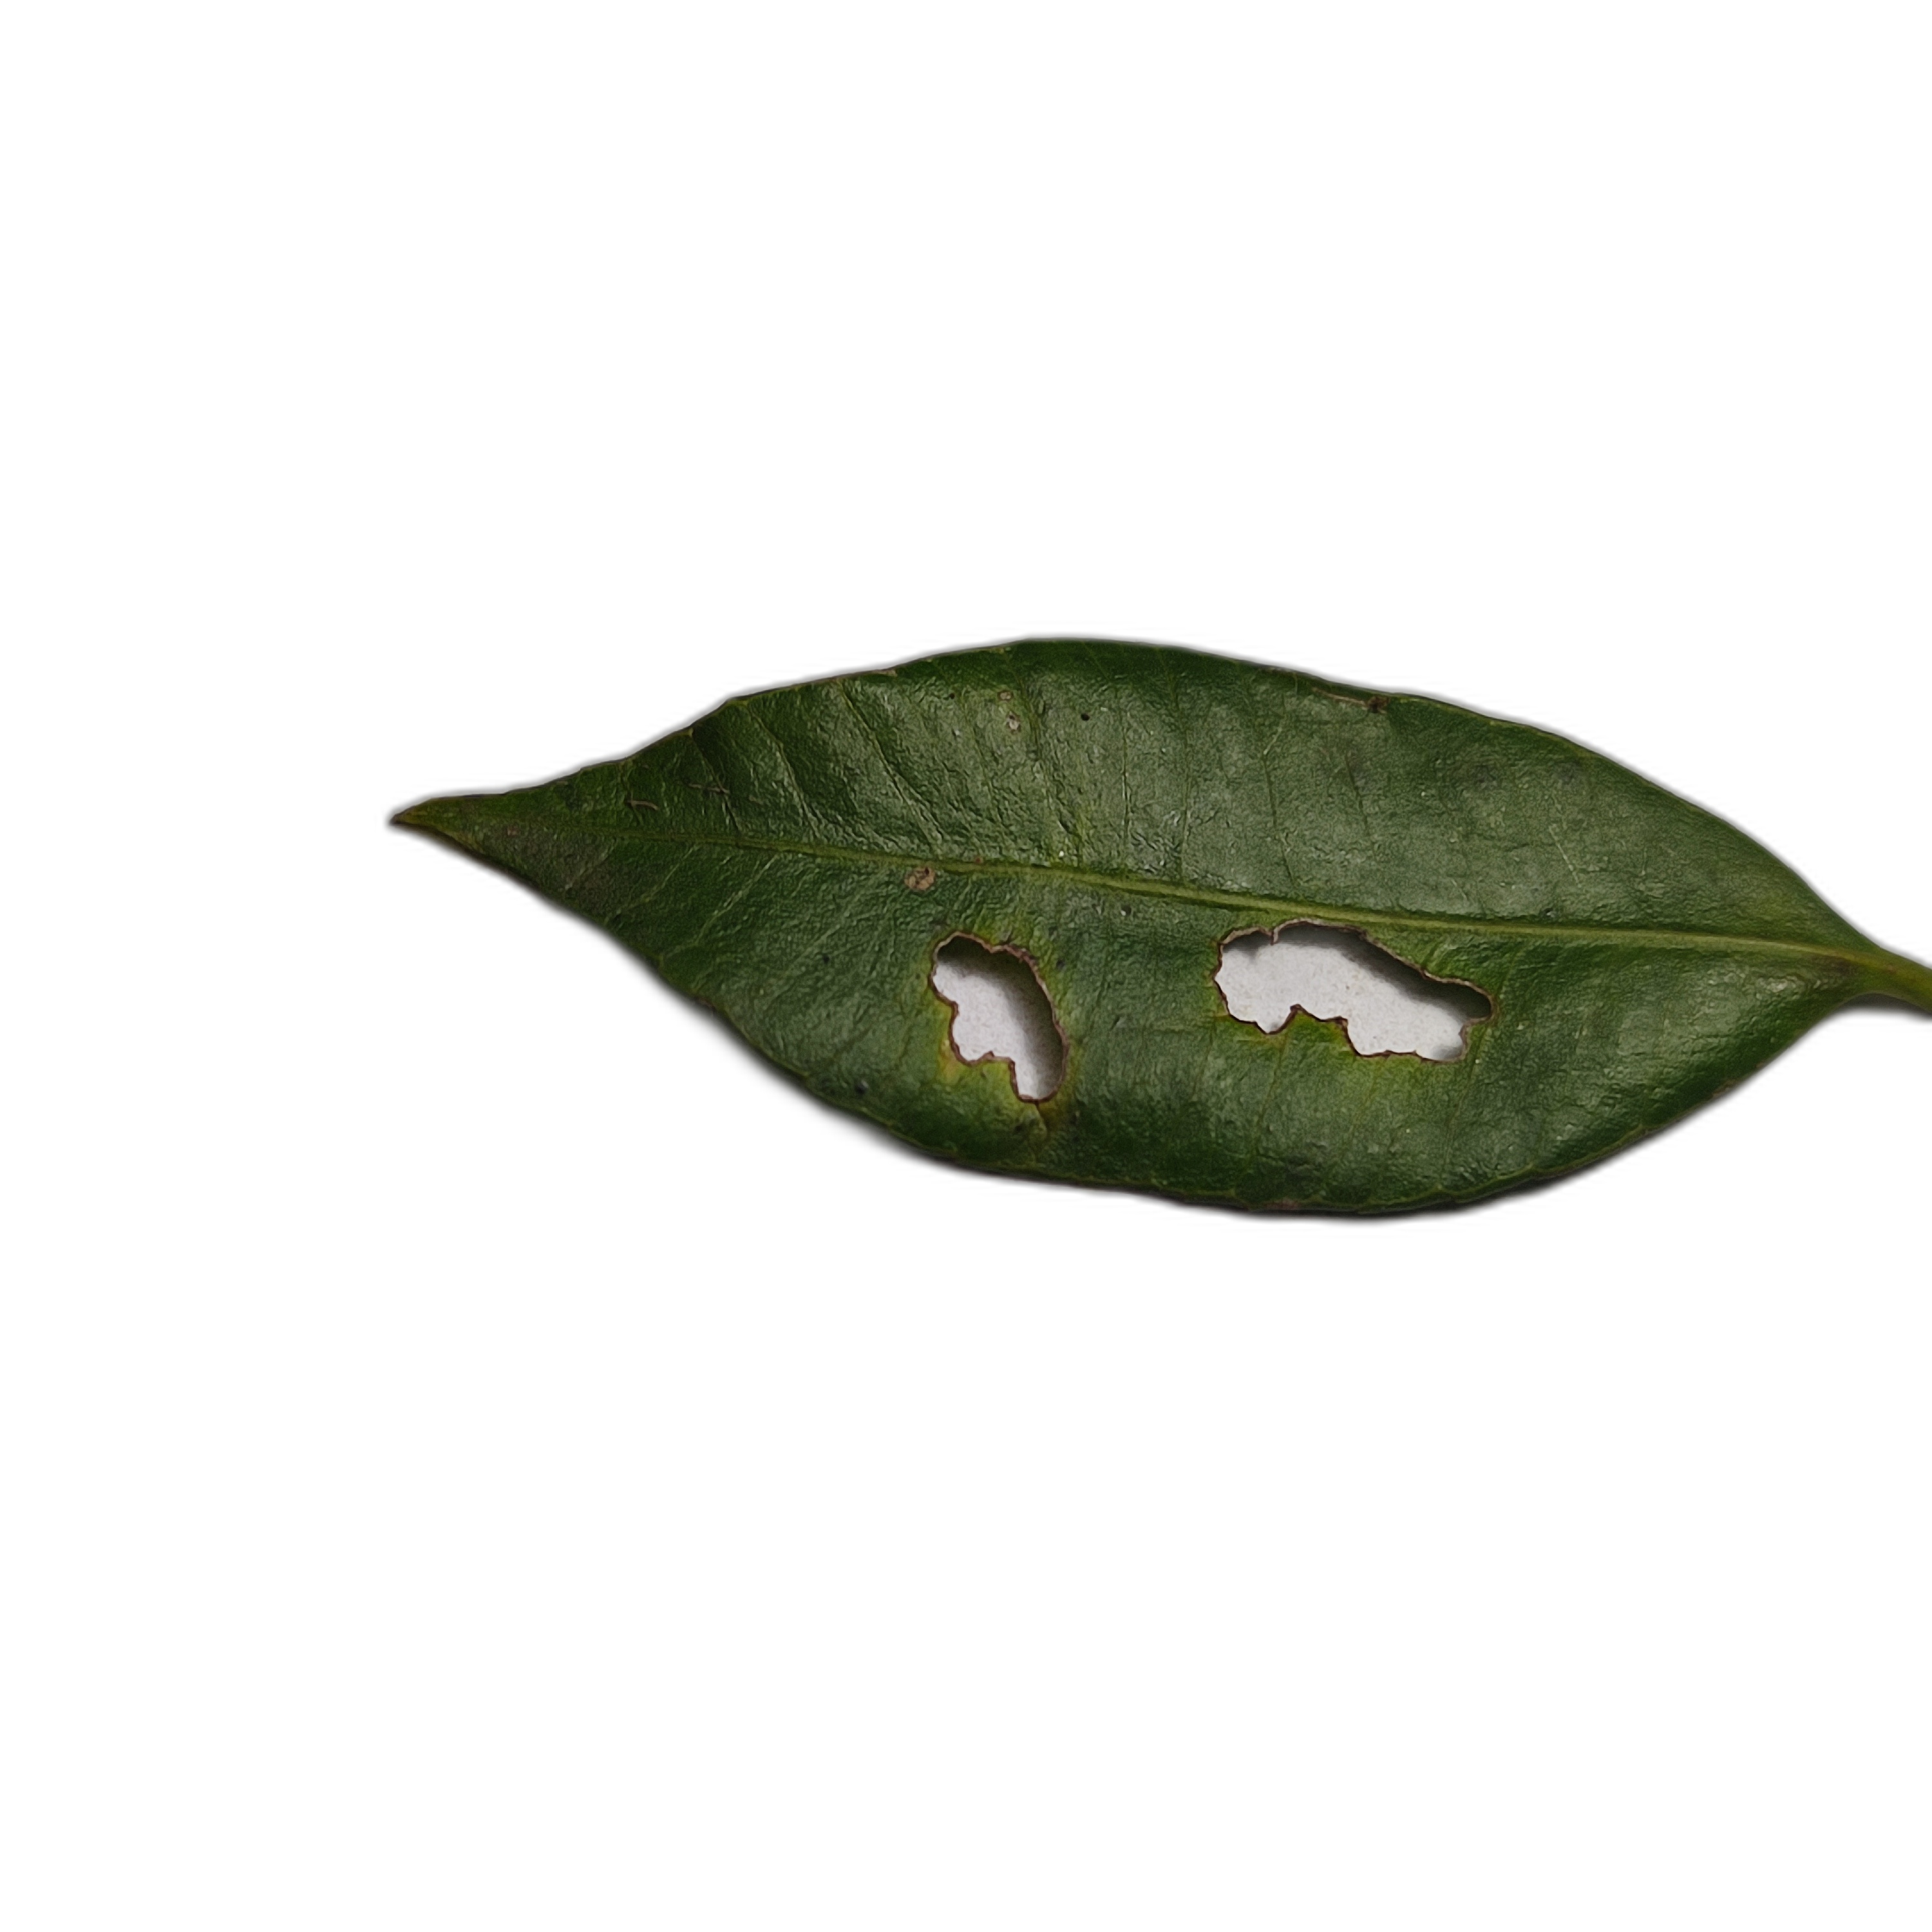
Label: not_healthy